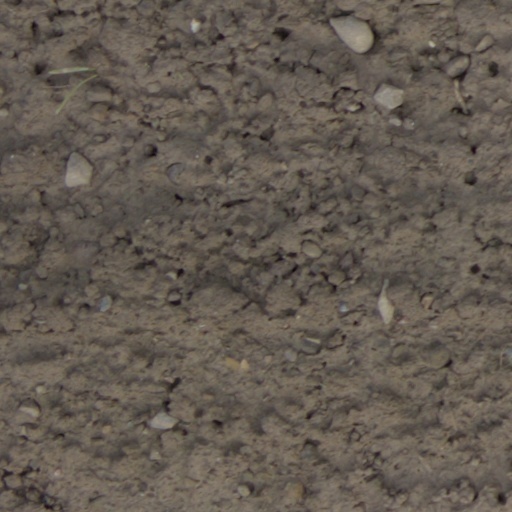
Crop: wheat